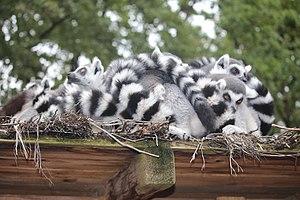
Des makis Cattas réunis en boule sur le toit d'une maison dans le Zoo de la Flèche
Le zoo de La Flèche, anciennement nommé parc zoologique du Tertre-Rouge, est un parc zoologique français situé dans le département de la Sarthe, à La Flèche. Fondé par le naturaliste Jacques Bouillault en 1946, le parc revendique la présentation de 1 600 animaux de 160 espèces sur 18 hectares et s'implique dans des programmes de conservation d'espèces menacées. Depuis 2017, le zoo est la propriété de Looping Group, dont le principal actionnaire est un fonds d'investissement du Groupe Bruxelles Lambert. Céline Talineau en assure la direction depuis octobre 2018, tandis que Stéphane Da Cunha, directeur général de Looping Group, en assure la présidence.